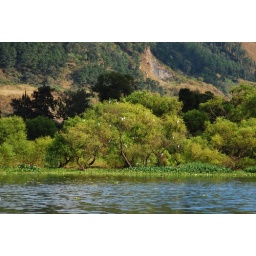
birds in tree